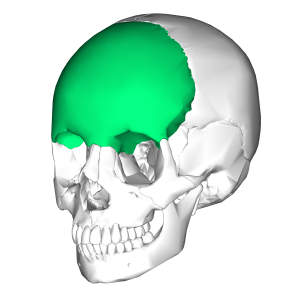
Pandeben
Placering af pandebenet (vist med grønt).
Pandeben eller frontalknoglen er en knogle i det menneskelige kranium. Knoglen består af tre dele.. Disse er squama frontalis, den orbitale del, og den nasale det, og danner herved den benede del af panden, en del af den benede øjenhule der holder øjet, og dele af den benede del af næsen. Navnet kommer fra det latinske ord frons.